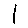
Label: 1